Royal Radnor Rifles

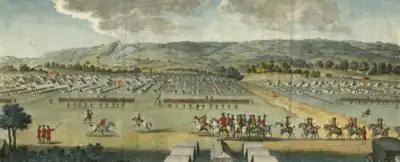
A review at Coxheath Camp.

The militia were called out in 1778 after the outbreak of the War of American Independence, when the country was threatened with invasion by the Americans' allies, France and Spain. The Radnorshire Militia were 'embodied' for permanent duty for the first time on 31 March 1778. Later that year an inspecting officer found the Radnorshires to be notably lacking in training, but this was because the corps consisted largely of recruits. In the spring of 1779, organised as two companies under the command of Major John Jones, the regiment was marched to Kent to join Coxheath Camp near Maidstone. This was the army's largest training camp, where the militia were exercised as part of a division alongside regular troops while providing a reserve in case of French invasion of South East England. The understrength militia units from small counties (Anglesey, Carnarvon and Rutland) were attached to guard the artillery park of the division, and they were later criticised as having worked as artillery and forgotten their infantry training.